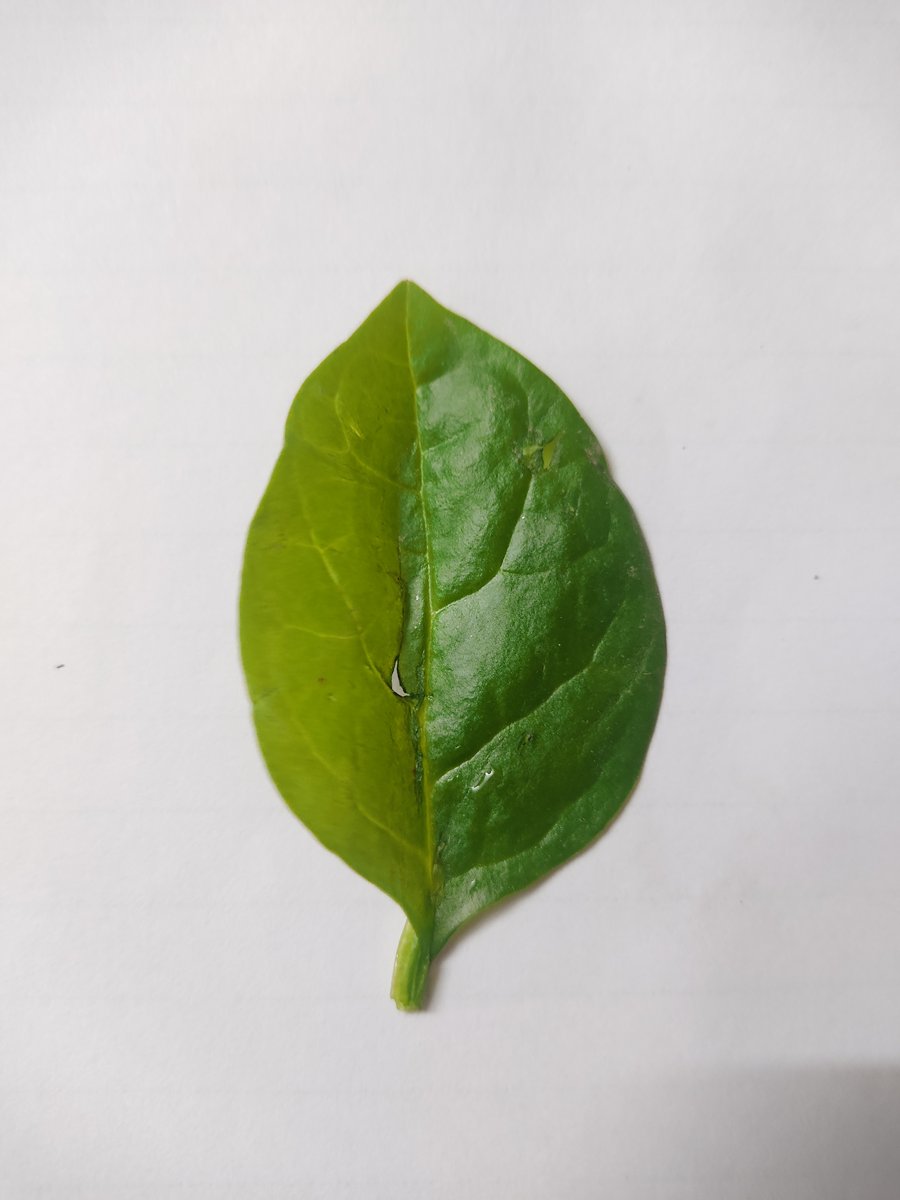
Label: Healthy-Leaf